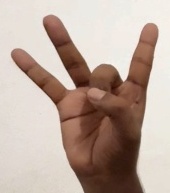
ASL sign: 8